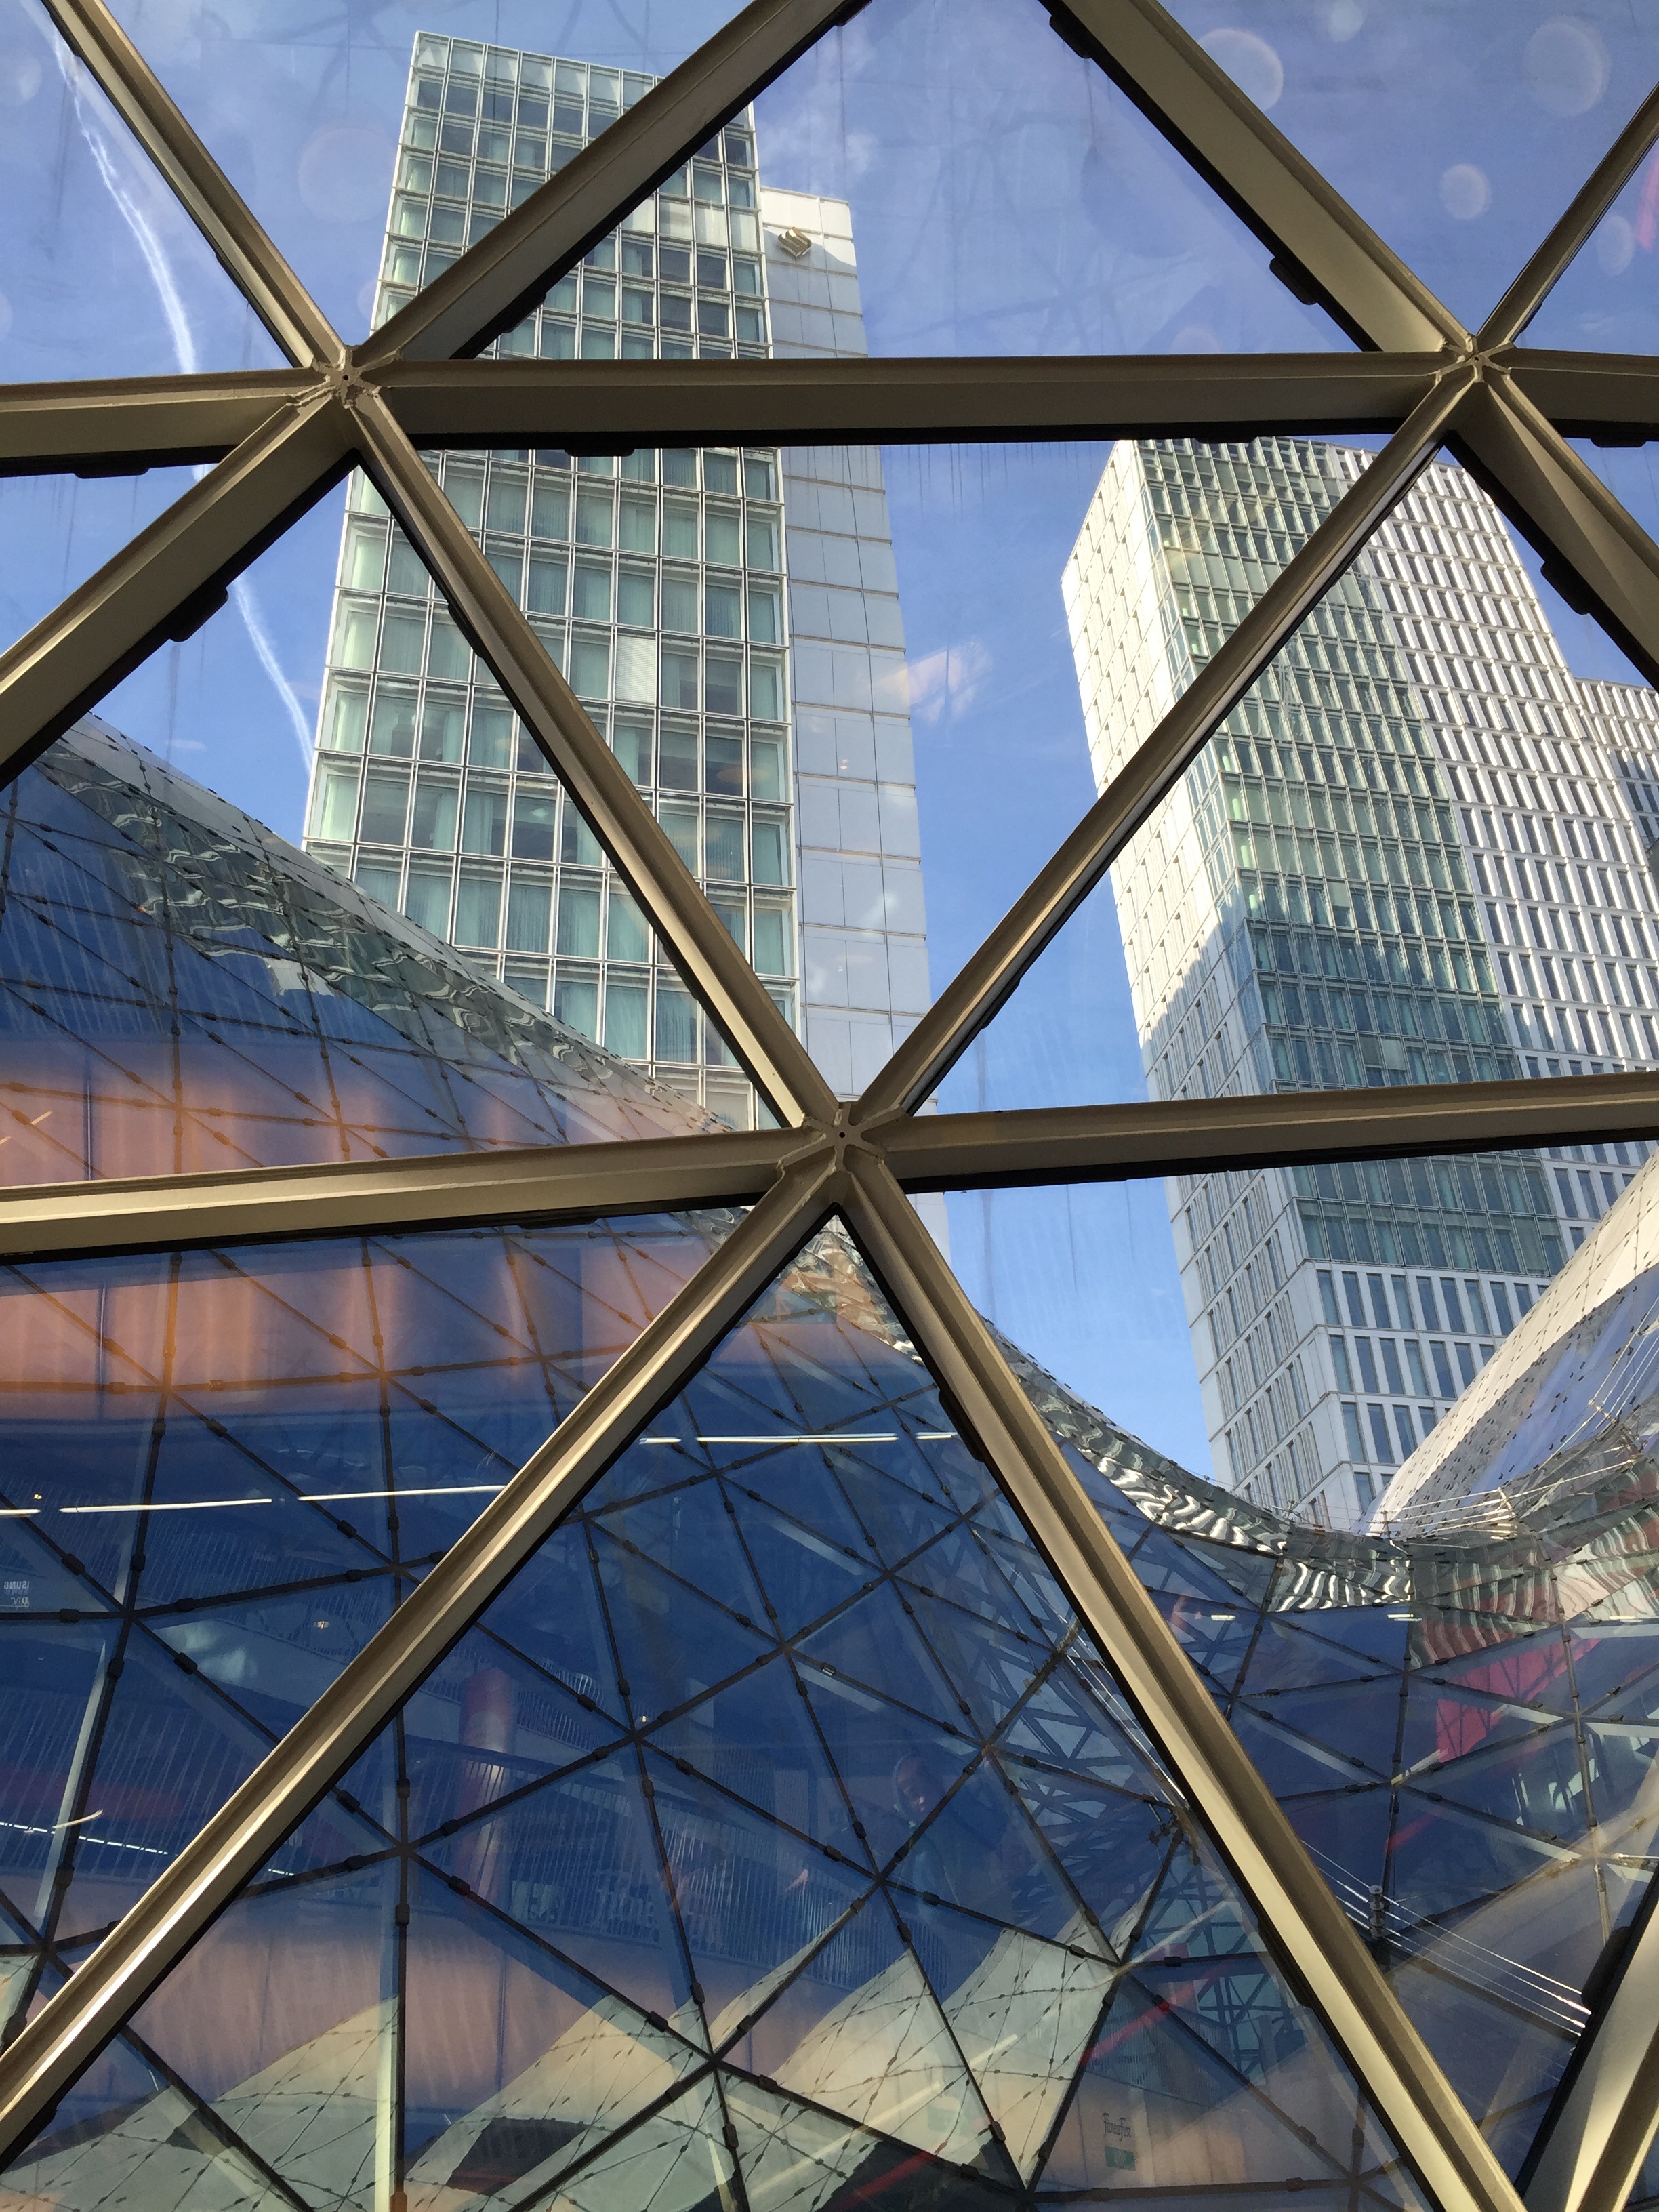
architecture, structure, window, glass, skyscraper, line, reflection, landmark, facade, blue, symmetry, germany, dome, frankfurt, daylighting, myzeil